George Washington Adams

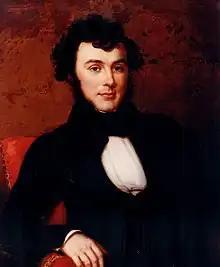
Portrait by Charles Bird King

George Washington Adams (April 12, 1801 – April 30, 1829) was an American attorney and politician. He was the eldest son of U.S. president John Quincy Adams, the sixth President of the United States, and grandson of John Adams, the second President of the United States. Adams served in the Massachusetts House of Representatives and on the Boston Common Council. He is believed to have committed suicide at age 28.